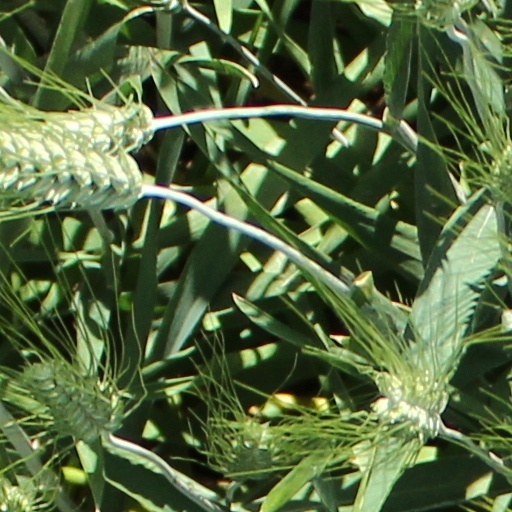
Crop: wheat